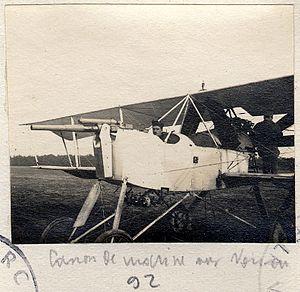
Avion Voisin de l'escadrille V.21 équipé d'un canon de marine à Saint-Etienne-au-Temple dans la Marne. 1916. Guerre 1914-1918.